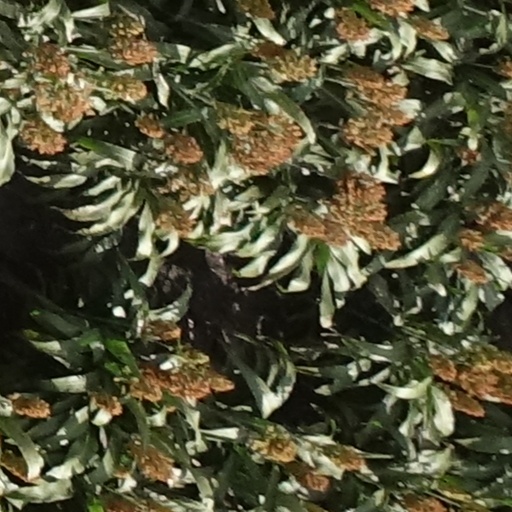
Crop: sorghum